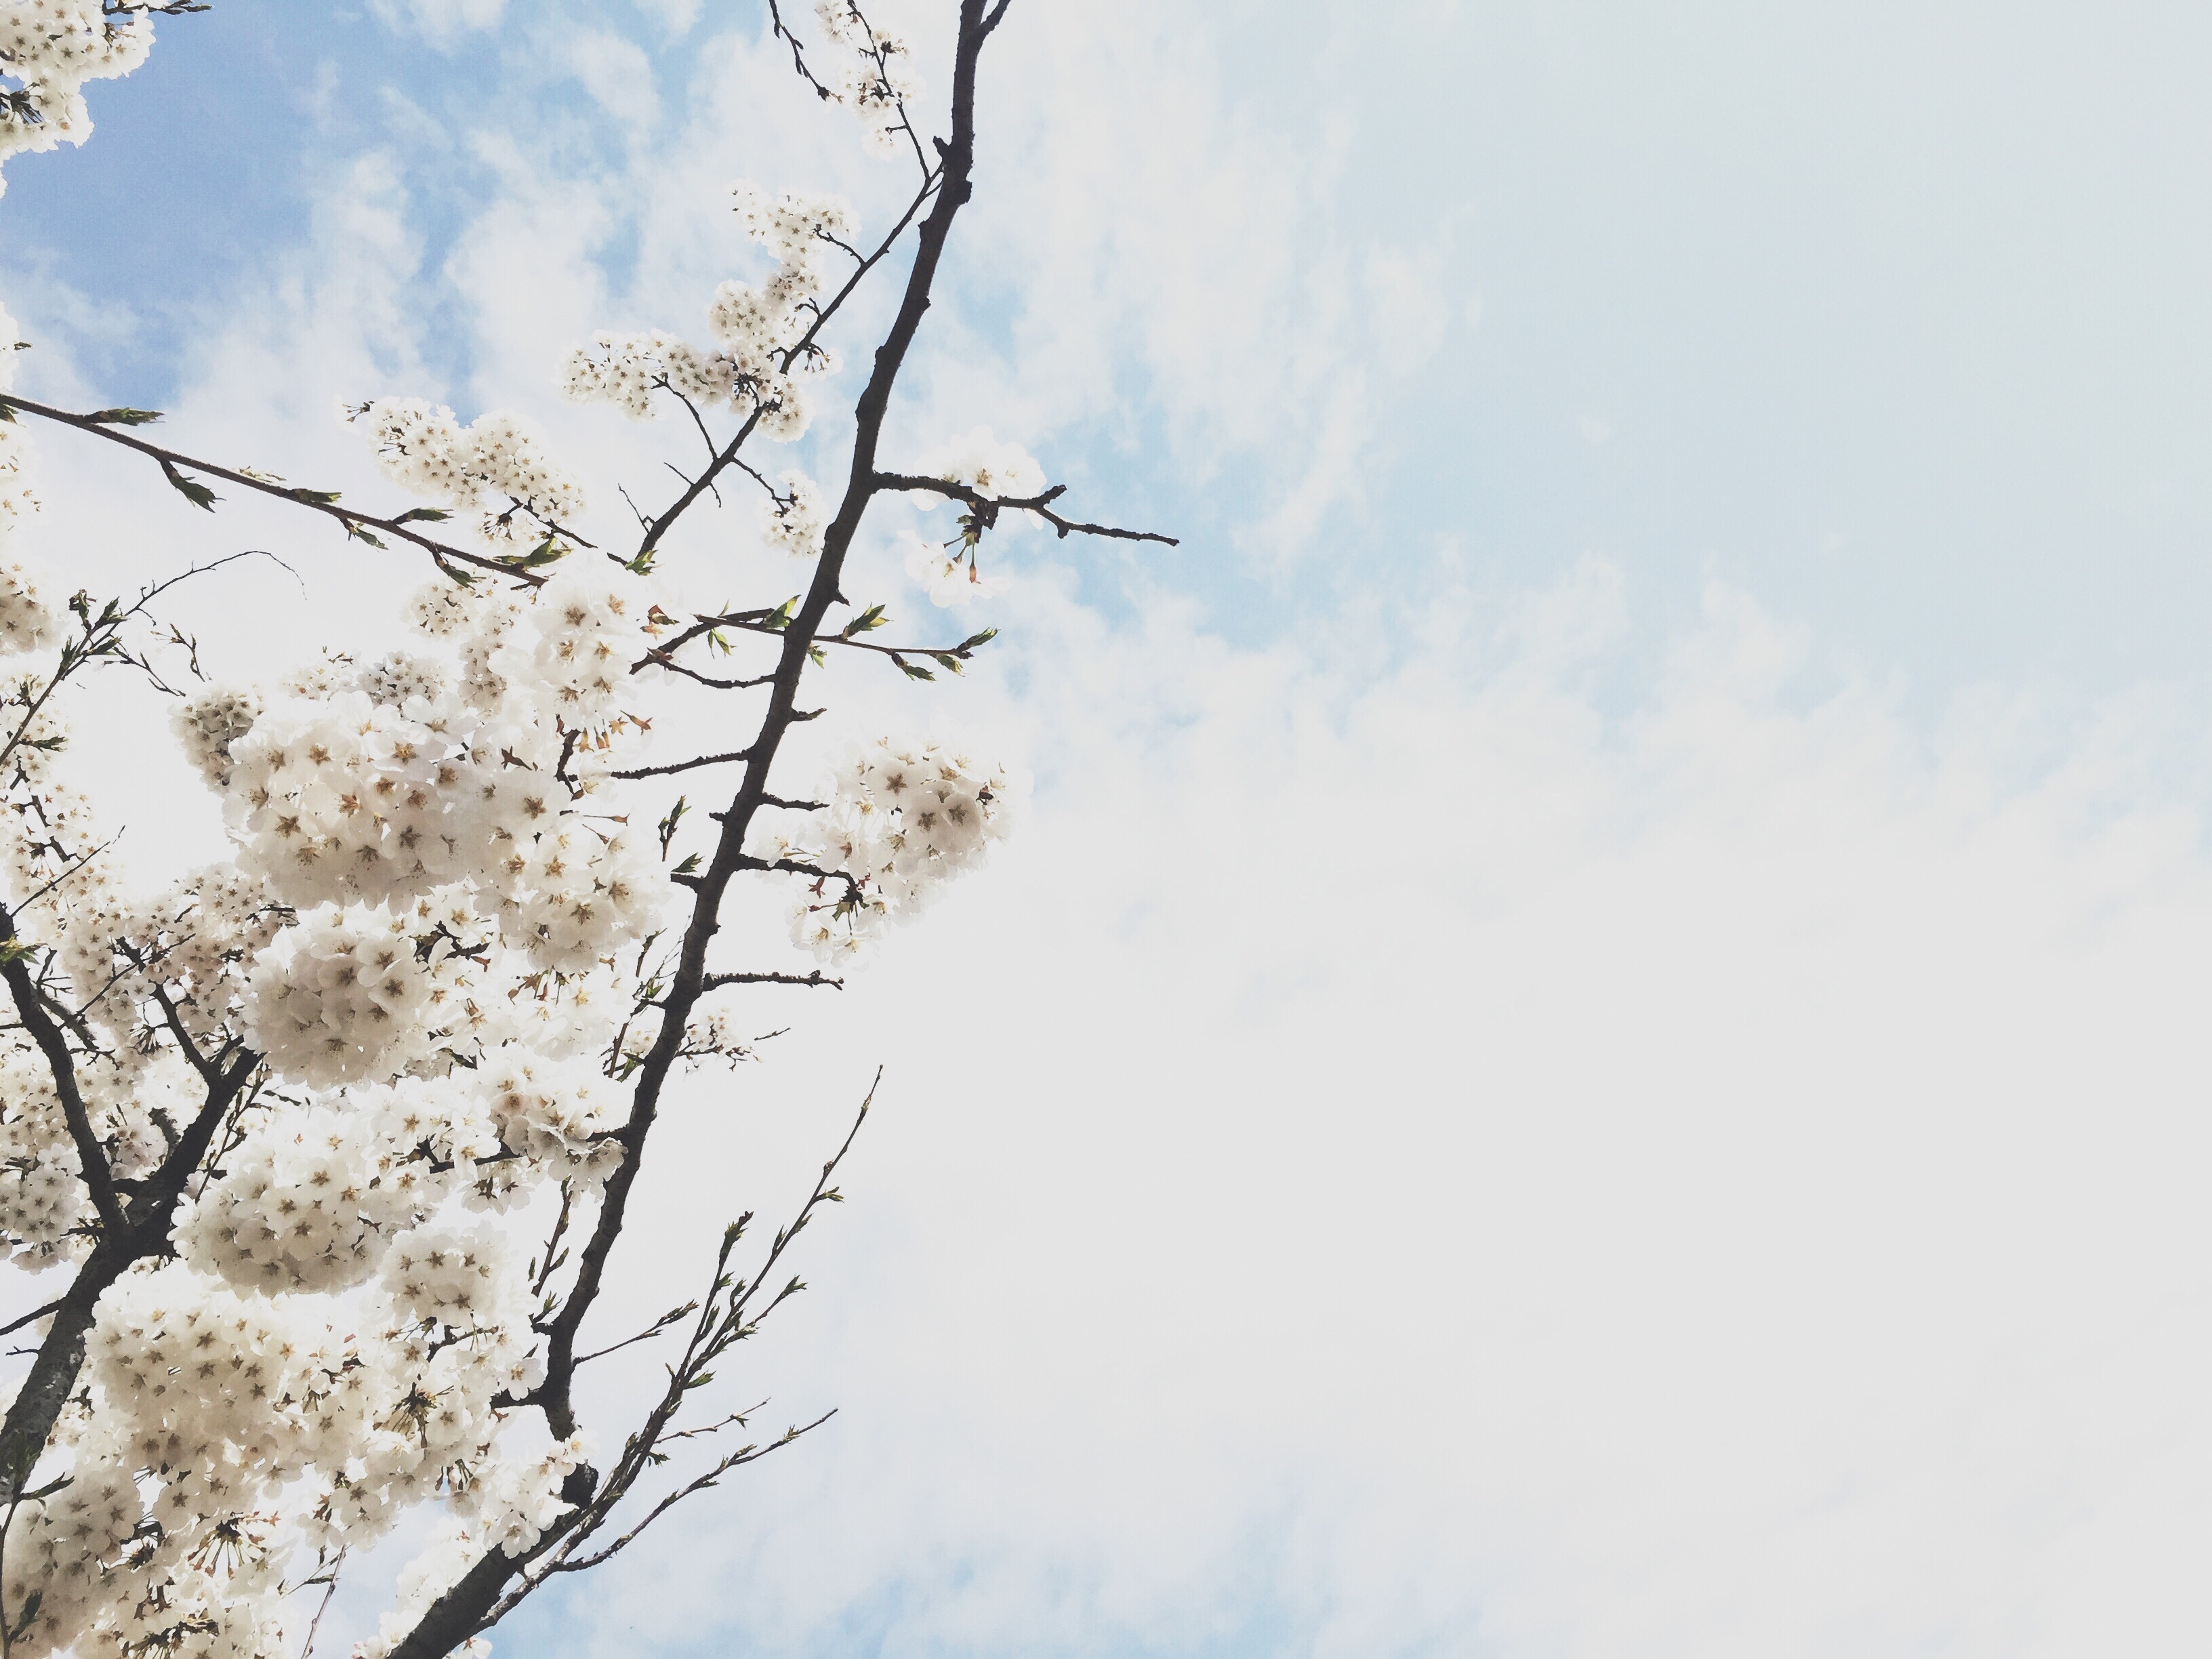
tree, branch, blossom, snow, winter, plant, sky, flower, frost, spring, season, cherry blossom, twig, flowers, freezing